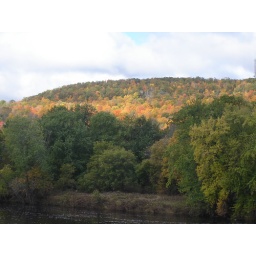
From Rothschild park by bike path looking across the river to the west.